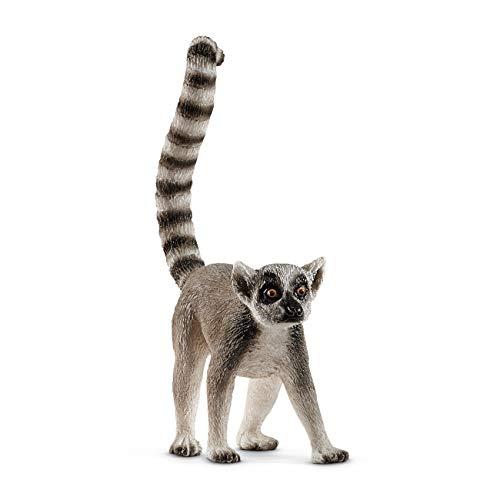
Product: SCHLEICH Ring-Tailed Lemur
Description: When ring-tailed lemurs fight each other, they give off a powerful odor.
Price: $5.29
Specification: ProductDimensions:3x0.9x3inches|ItemWeight:0.64ounces|ShippingWeight:0.64ounces(Viewshippingratesandpolicies)|ASIN:B07G9FYJDF|Itemmodelnumber:14827|Manufacturerrecommendedage:36months-8years